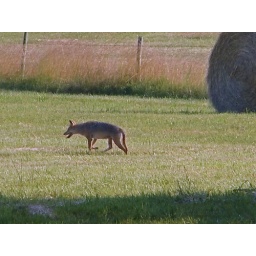
Spotted this girl in the pasture behind our house